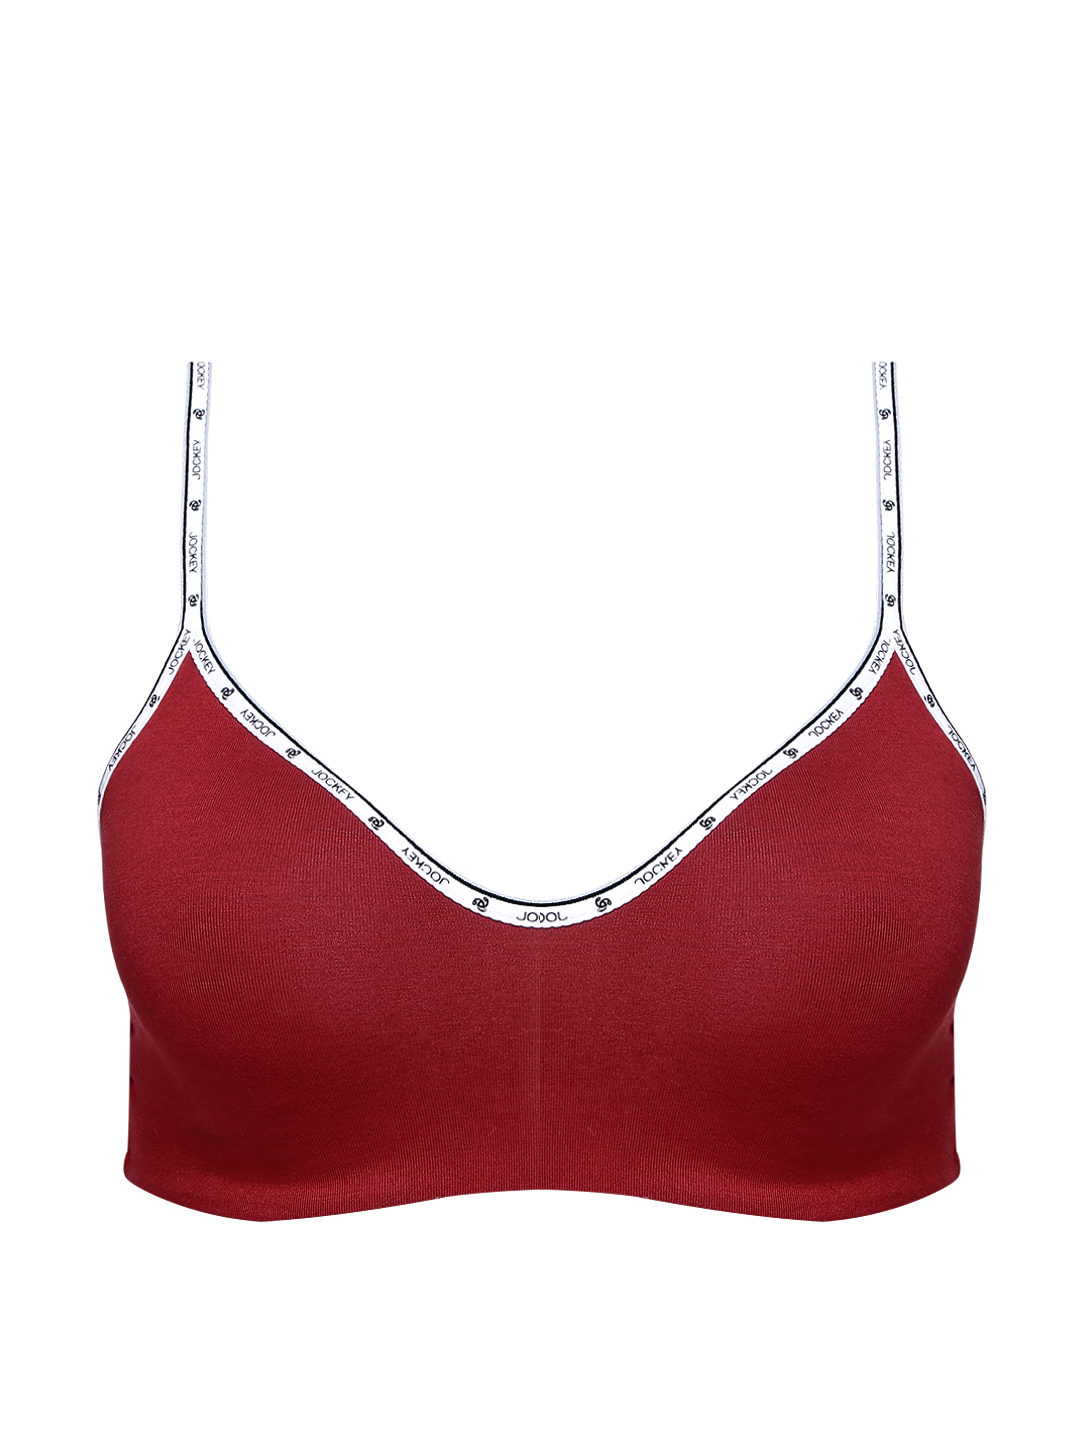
Jockey Signature Stretch Red Bra SS 12
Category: Apparel / Innerwear / Bra
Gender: Women
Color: Red
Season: Fall 2015
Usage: Casual